Rescue and recovery effort after the September 11 attacks on the World Trade Center

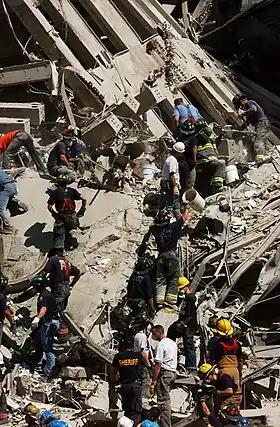
A "bucket brigade" works to clear rubble and debris after the September 11 attacks

The September 11 attacks on the World Trade Center elicited a large response of local emergency and rescue personnel to assist in the evacuation of the two towers, resulting in a large loss of the same personnel when the towers collapsed. After the attacks, the media termed the World Trade Center site "Ground Zero", while rescue personnel referred to it as "the Pile".